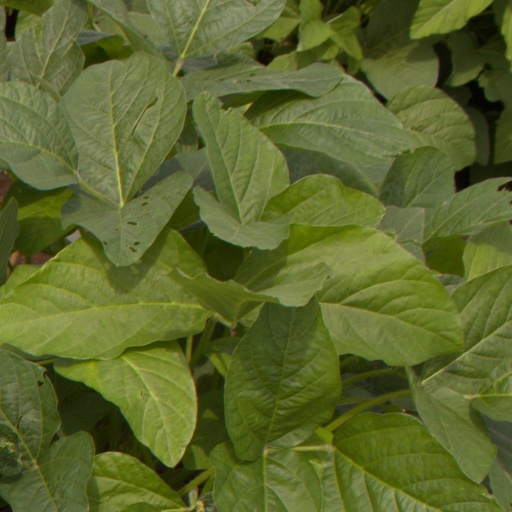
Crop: soybean